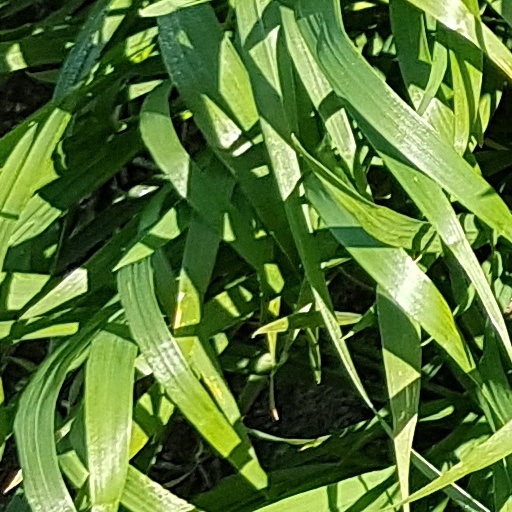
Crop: wheat